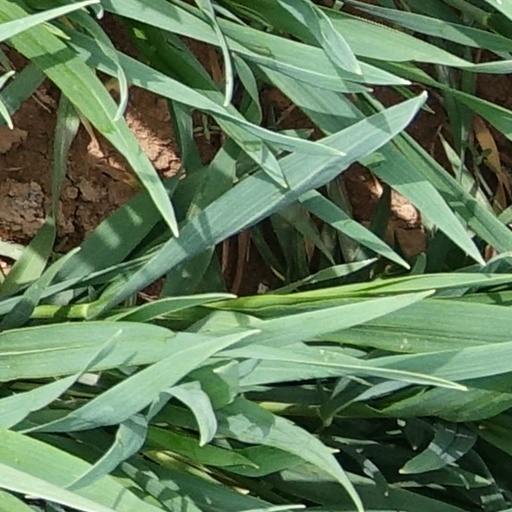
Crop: wheat